Persecution of Chinese people in Nazi Germany

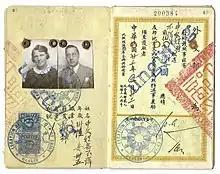
1934 Chinese passport issued in 1934 to a couple living in Berlin

Later, Chinese people in Germany, some of whom adhered to a right-wing ideology, were targeted for persecution. Although most of them were not politically active, the government conducted surveillance on them. Under these circumstances, life became increasingly difficult for Chinese civilians in Germany. Beginning in 1936, Gestapo, local police and custom officers enforced unethical regulations in Hamburg's Chinatown. On January 25, 1938, the Center for Chinese was founded under the control of Reinhard Heydrich, which was dedicated to controlling the size of the Chinese population.